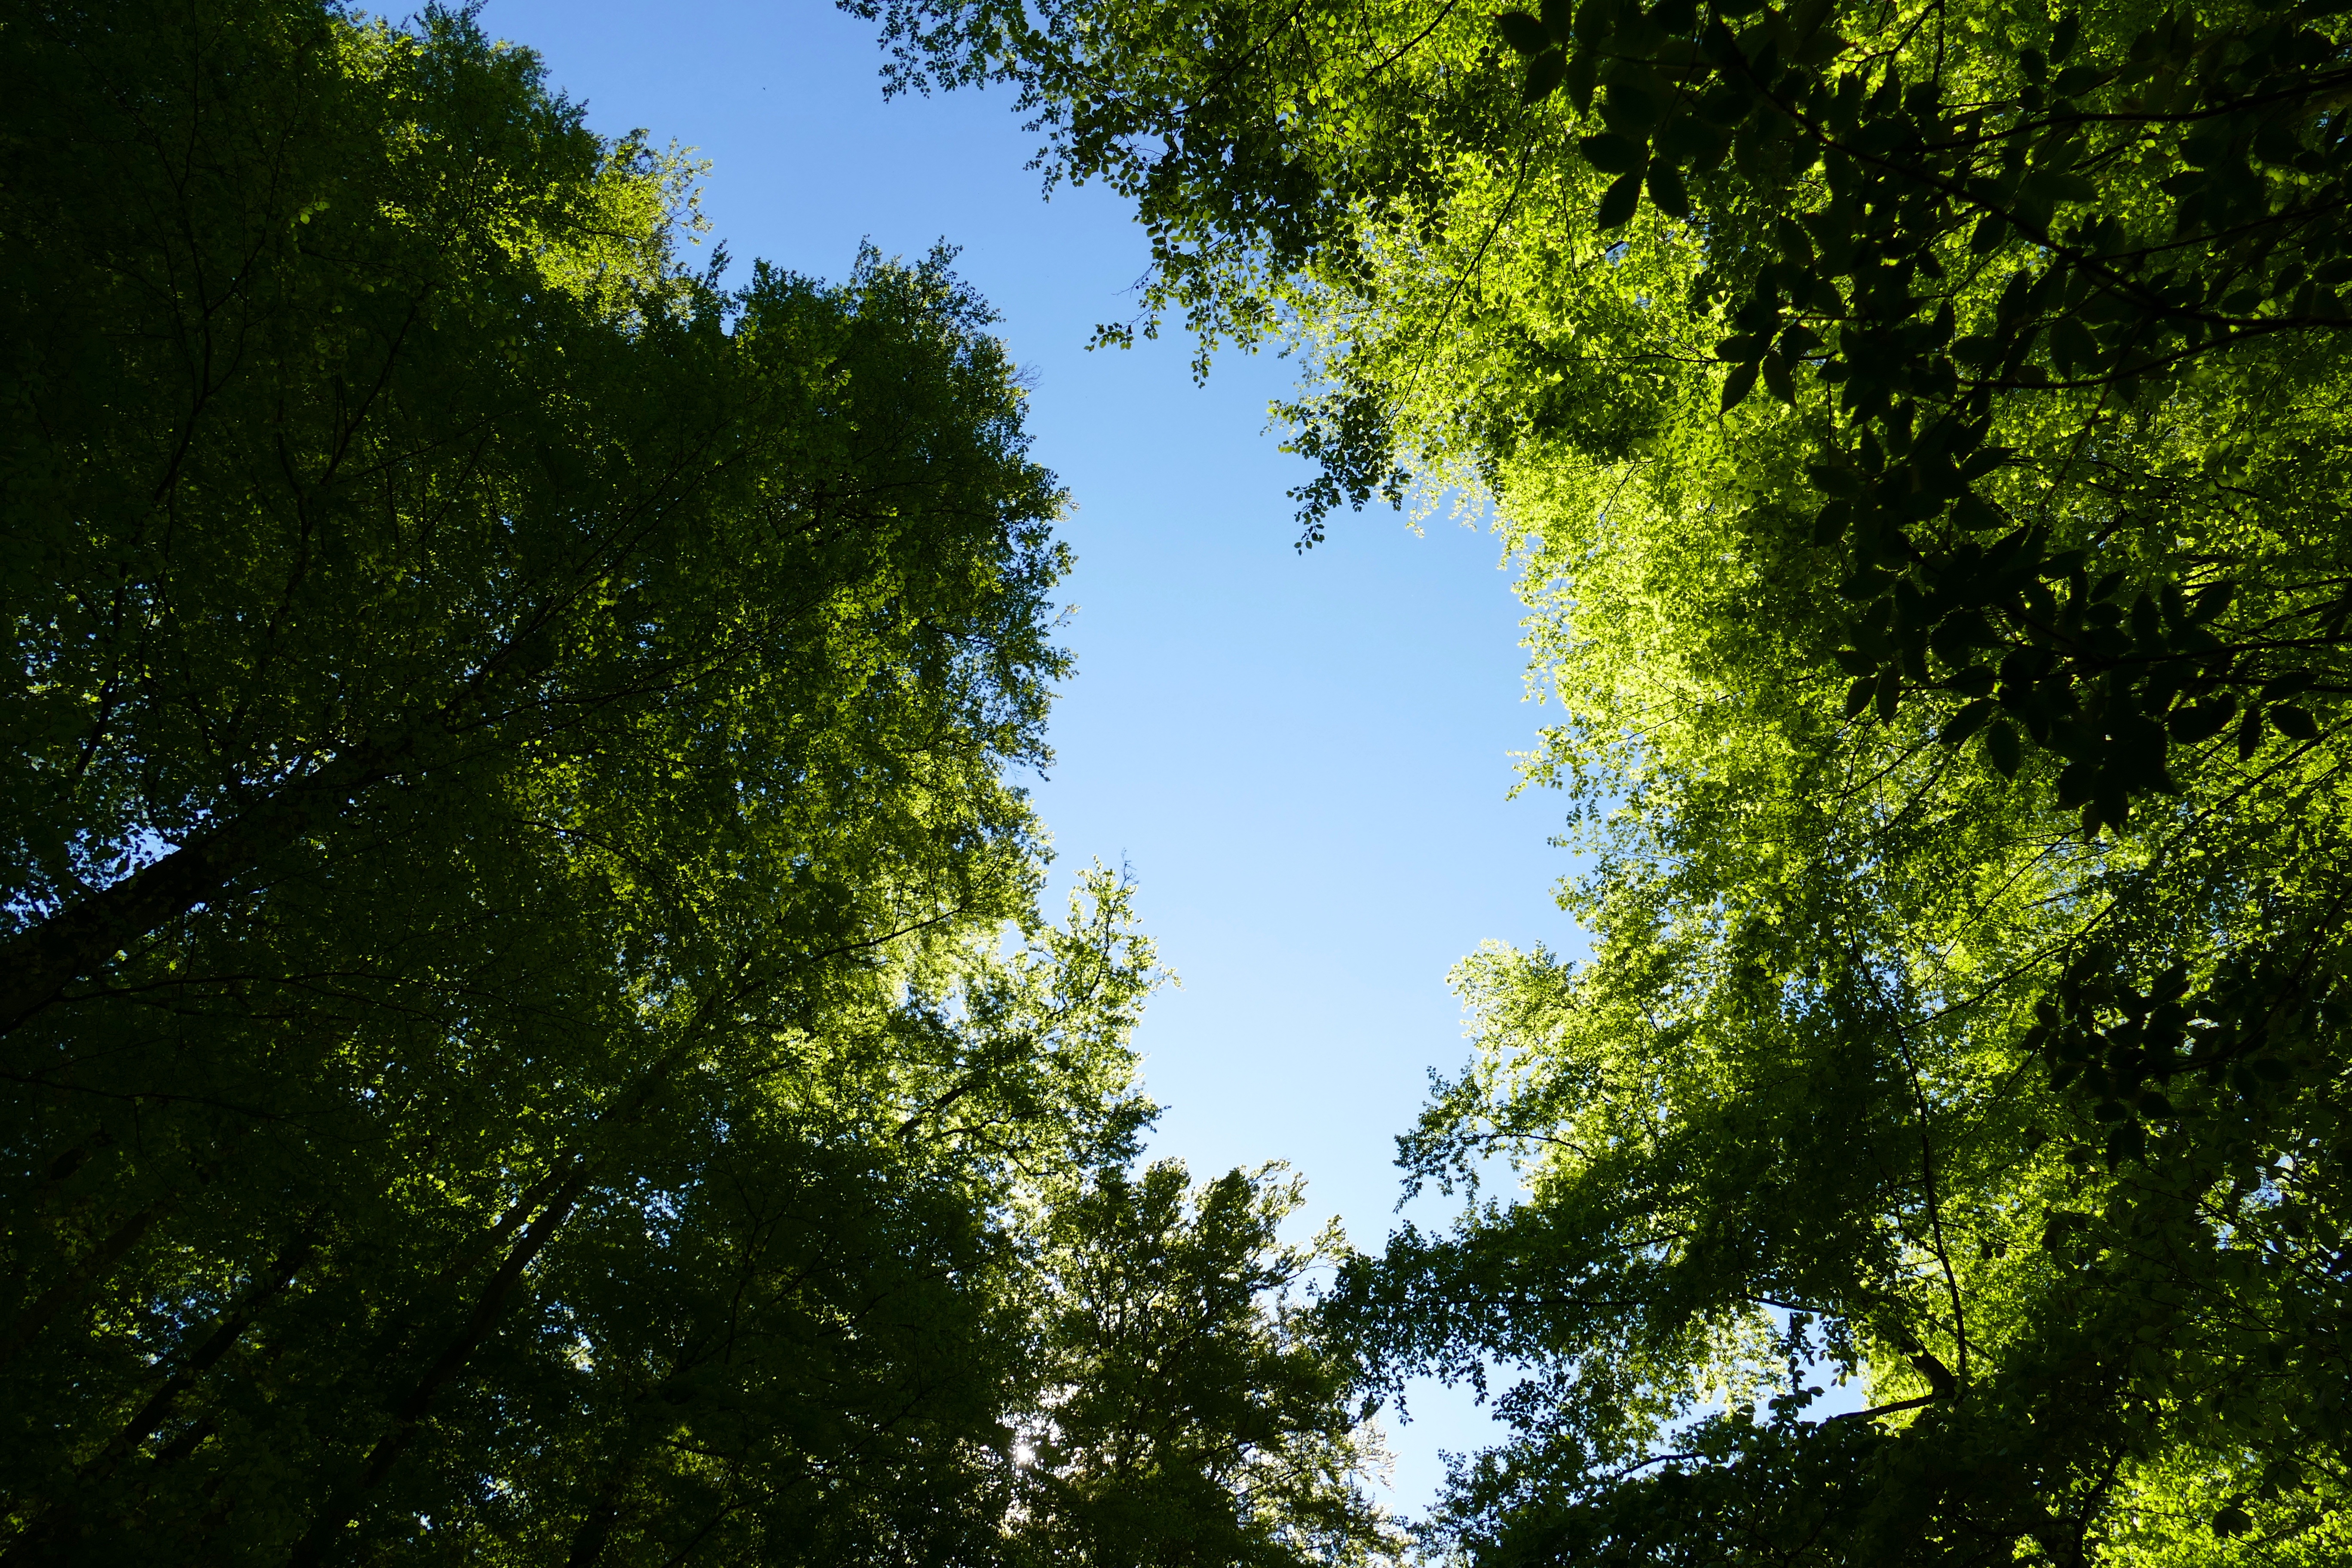
tree, nature, forest, grass, branch, plant, sky, meadow, sunlight, leaf, green, jungle, autumn, blue, vegetation, rainforest, woodland, habitat, ecosystem, eisenach, thuringia germany, wartburg castle, landgrave gorge, natural environment, woody plant